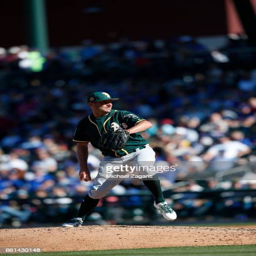
singer pitches during a game against sports team